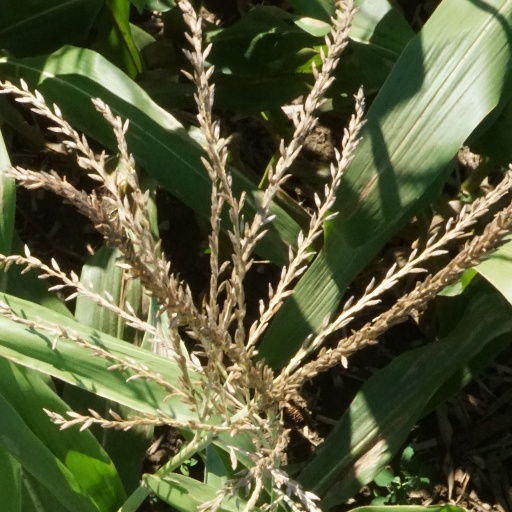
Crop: maize; corn